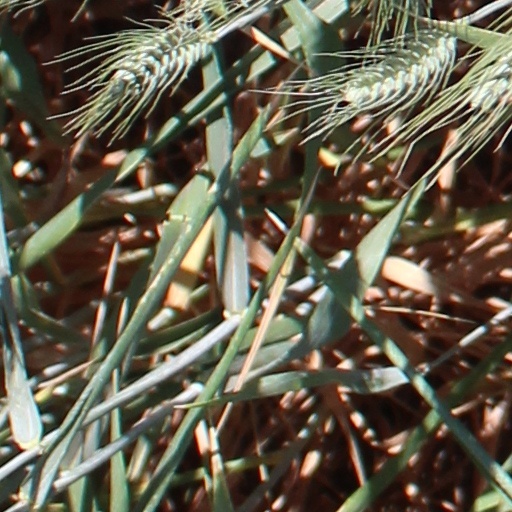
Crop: wheat